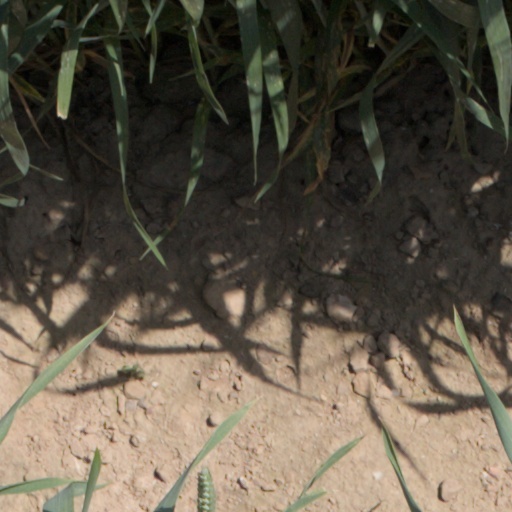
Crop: wheat